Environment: real
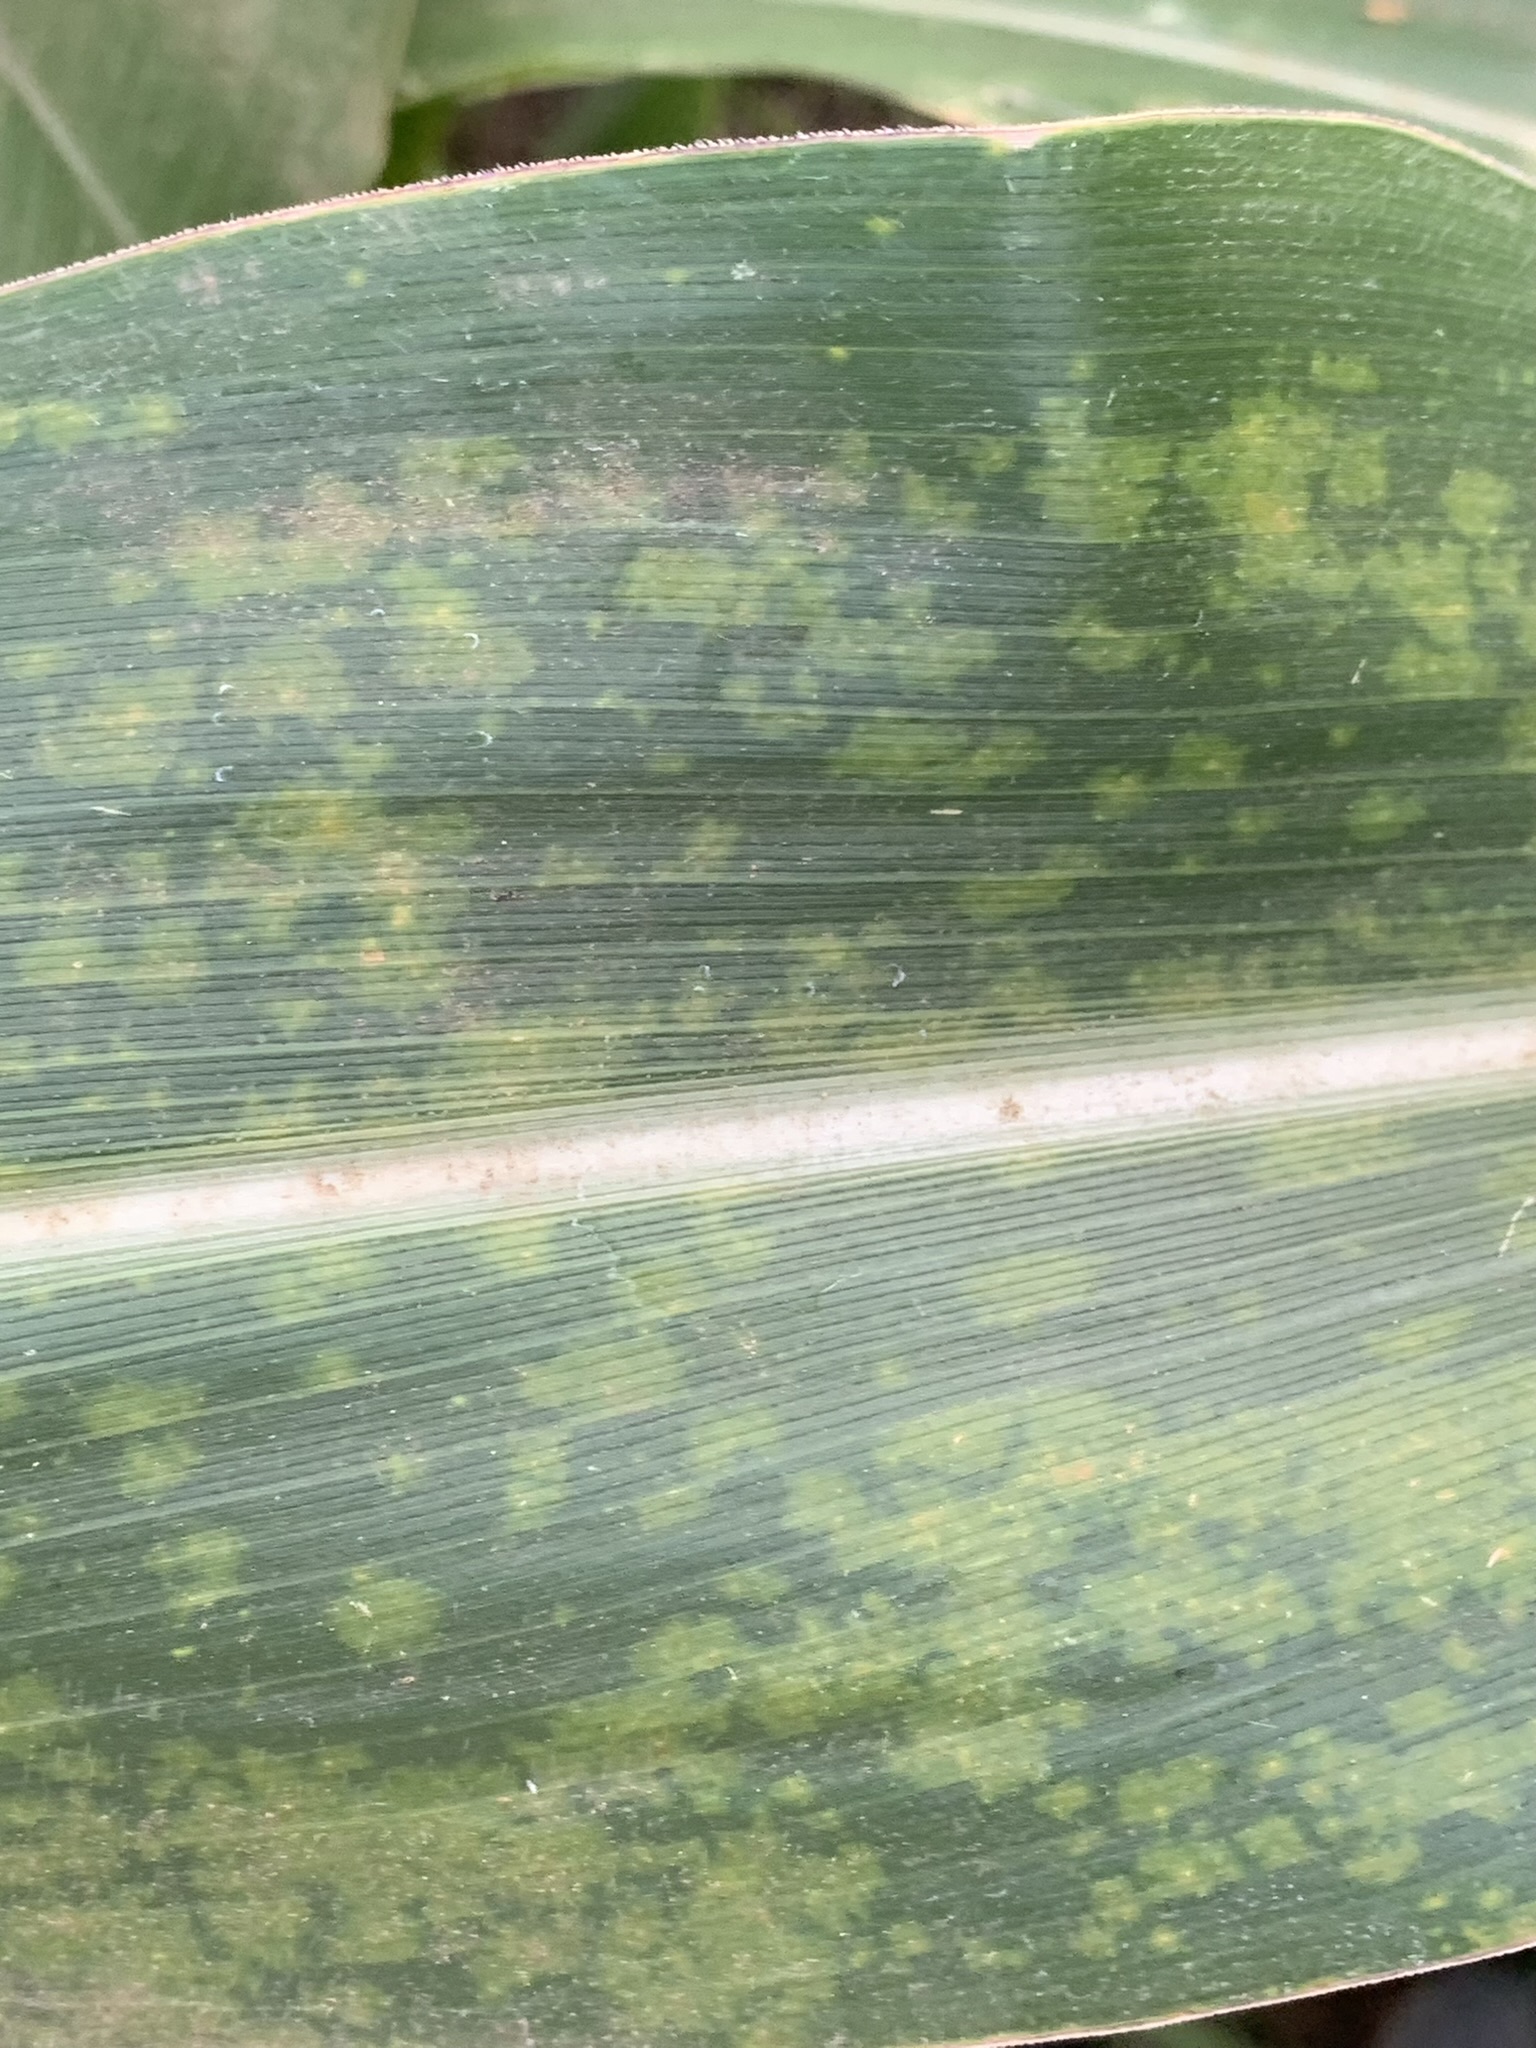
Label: lethal_necrosis